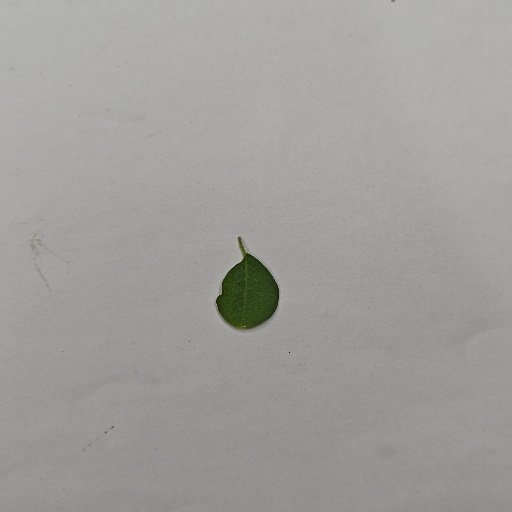
Species: Sojina
Leaf condition: Healthy Leaf